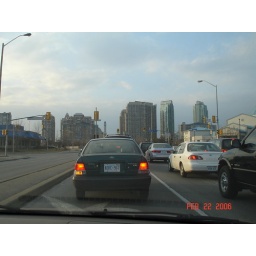
Confederation Parkway towards the Mississauga City Hall. The City Hall clock tower is visible in the middle background.